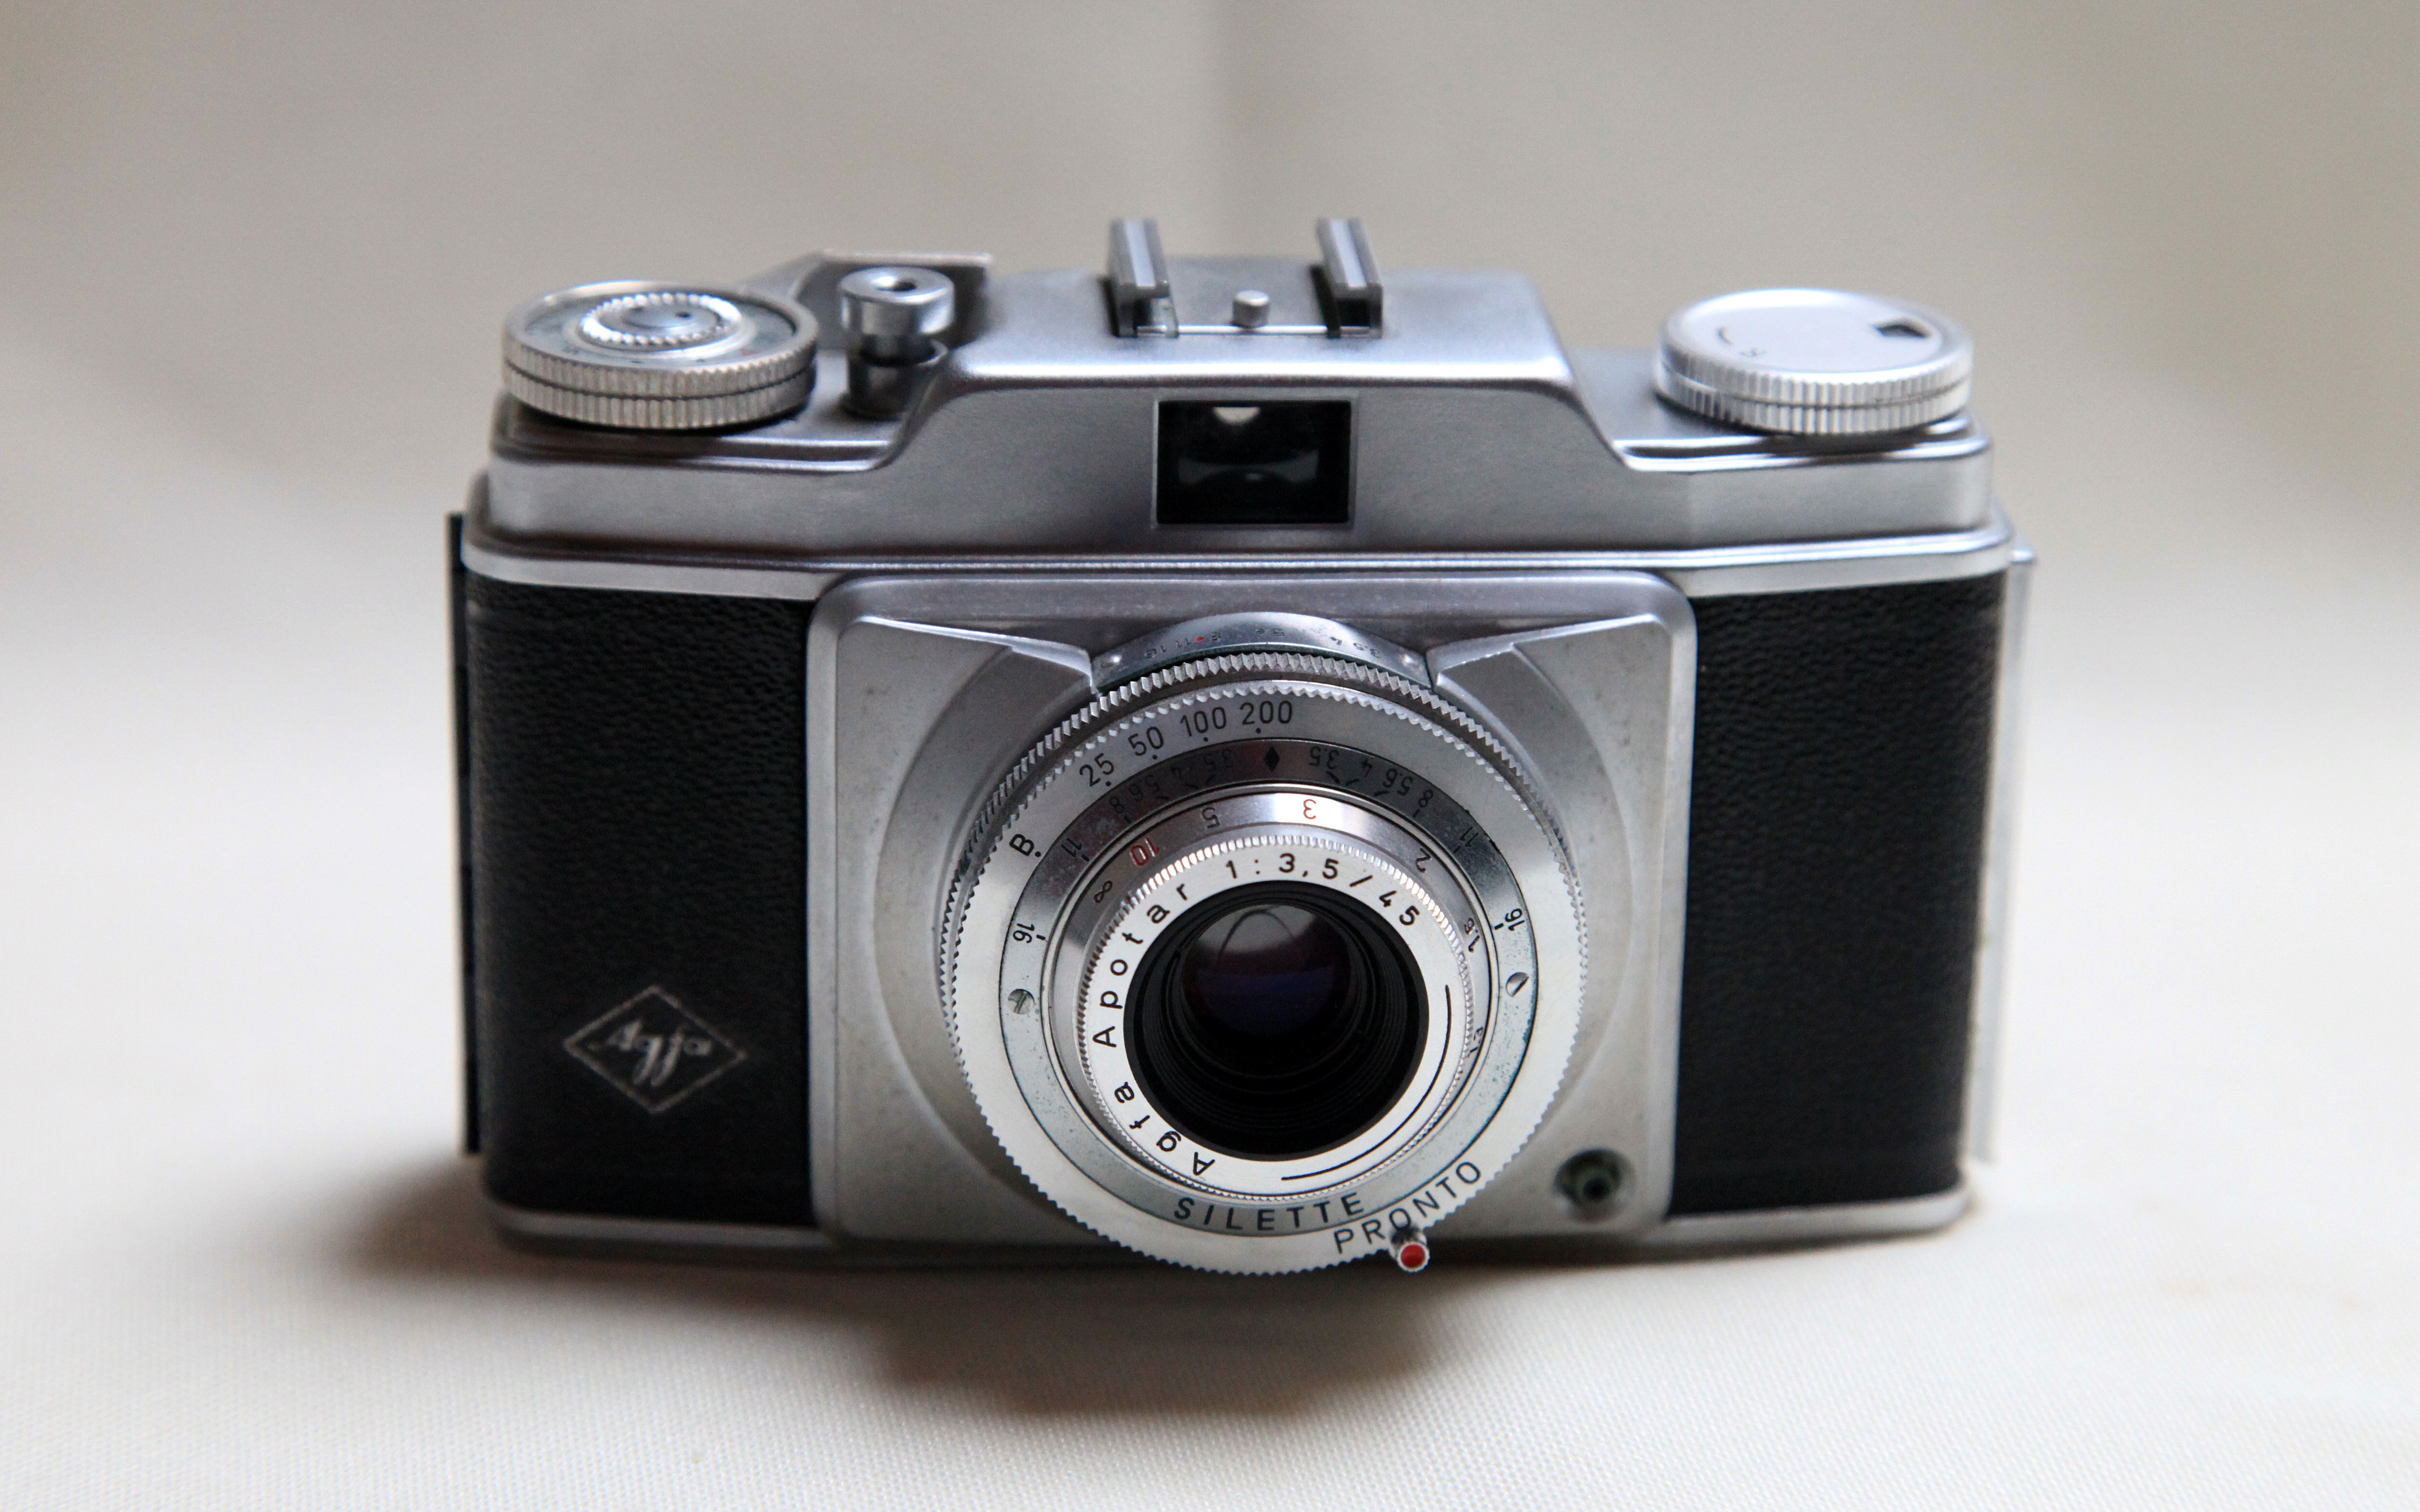
camera, photography, old, photo, analog, old camera, digital camera, agfa, camera lens, lenses, retro look, photo camera, rangefinder camera, cameras optics